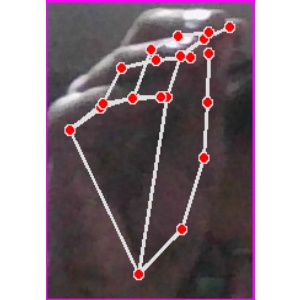
अक्षर: ङ